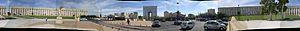
Panorama de l'esplanade de l'Europe dans le quartier Antigone à Montpellier. Panorama pris et monté par mes soins le 02/09/2007.
Antigone est un quartier de Montpellier conçu par l'architecte catalan Ricardo Bofill en 1978 sous l'impulsion du maire de Montpellier Georges Frêche et de son adjoint, le géographe Raymond Dugrand, et construit à partir de 1983. La majorité des immeubles a été construite sur un style inspiré par l'architecture de la Grèce antique selon le projet de l'architecte suivant un axe qui se veut faire écho à l'est à celui qui a structuré la ville à l'ouest, avec la promenade du Peyrou et l'aqueduc des Arceaux.